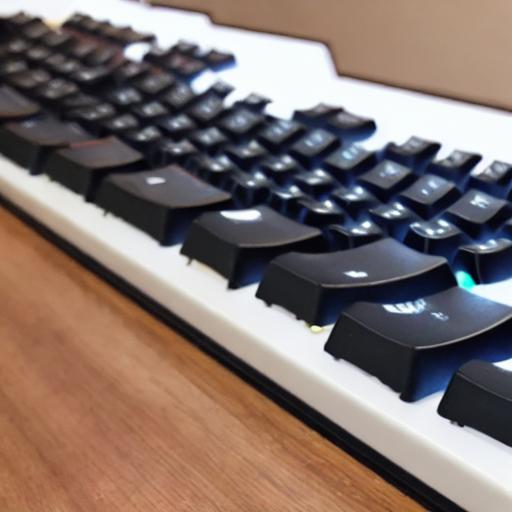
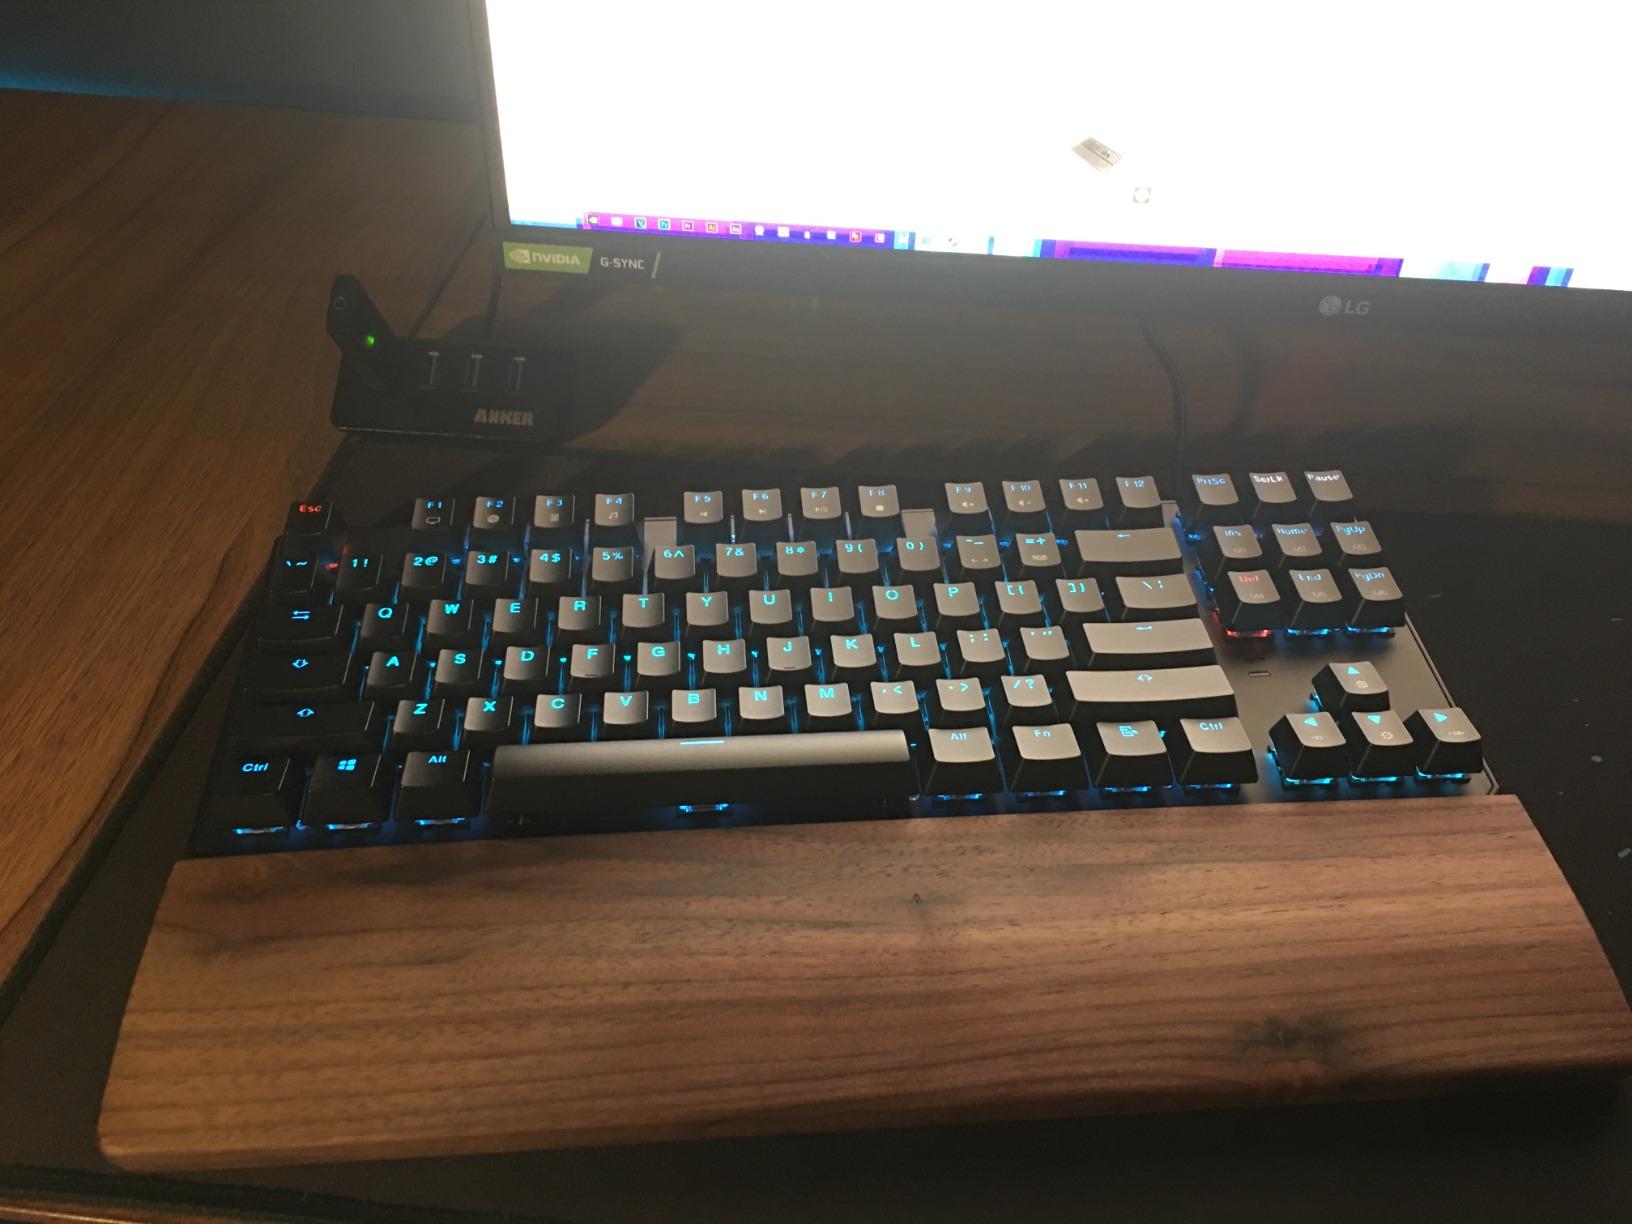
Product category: keyboard
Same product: no